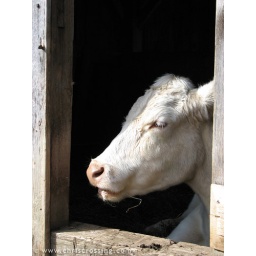
cow in window